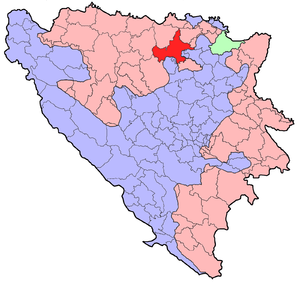
Doboj est une ville de Bosnie-Herzégovine située dans la République serbe de Bosnie. Selon les premiers résultats du recensement bosnien de 2013, la ville intra muros compte 26 987 habitants et sa zone métropolitaine, appelée Ville de Doboj, 68 514.